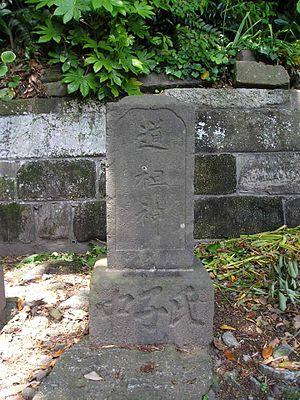
Le chimata-no-kami ou tsuji-no-kami renvoie à la croyance populaire japonaise aux kamis qui protègent de la vermine, des épidémies, des divinités et des esprits malins. Ils sont aussi les protecteurs des bifurcations, des routes, des autoroutes et des intersections.
Dōsojin est un nom générique pour un type de kamis shinto vénérés dans le Kantō et les régions environnantes où, comme divinités tutélaires des frontières, ils sont censés protéger les voyageurs et les villages contre les épidémies et les mauvais esprits. Aussi appelés sae no kami ou sai no kami, dōrokujin ou shakujin, ils sont souvent représentés comme un couple humain par des organes génitaux sculptés mâles ou femelles, de grosses pierres ou des statues ou même des poteaux de grande taille le long des routes.